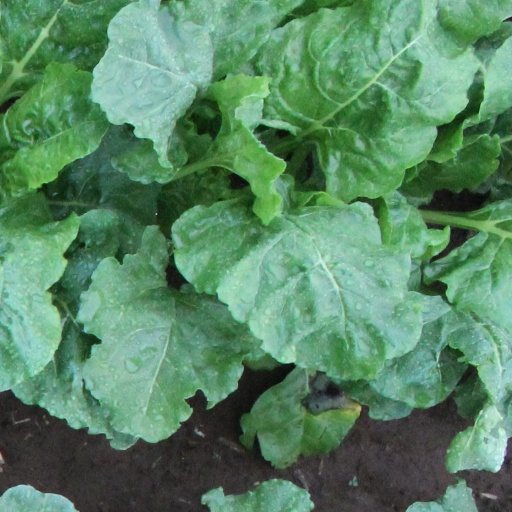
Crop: sugar beet